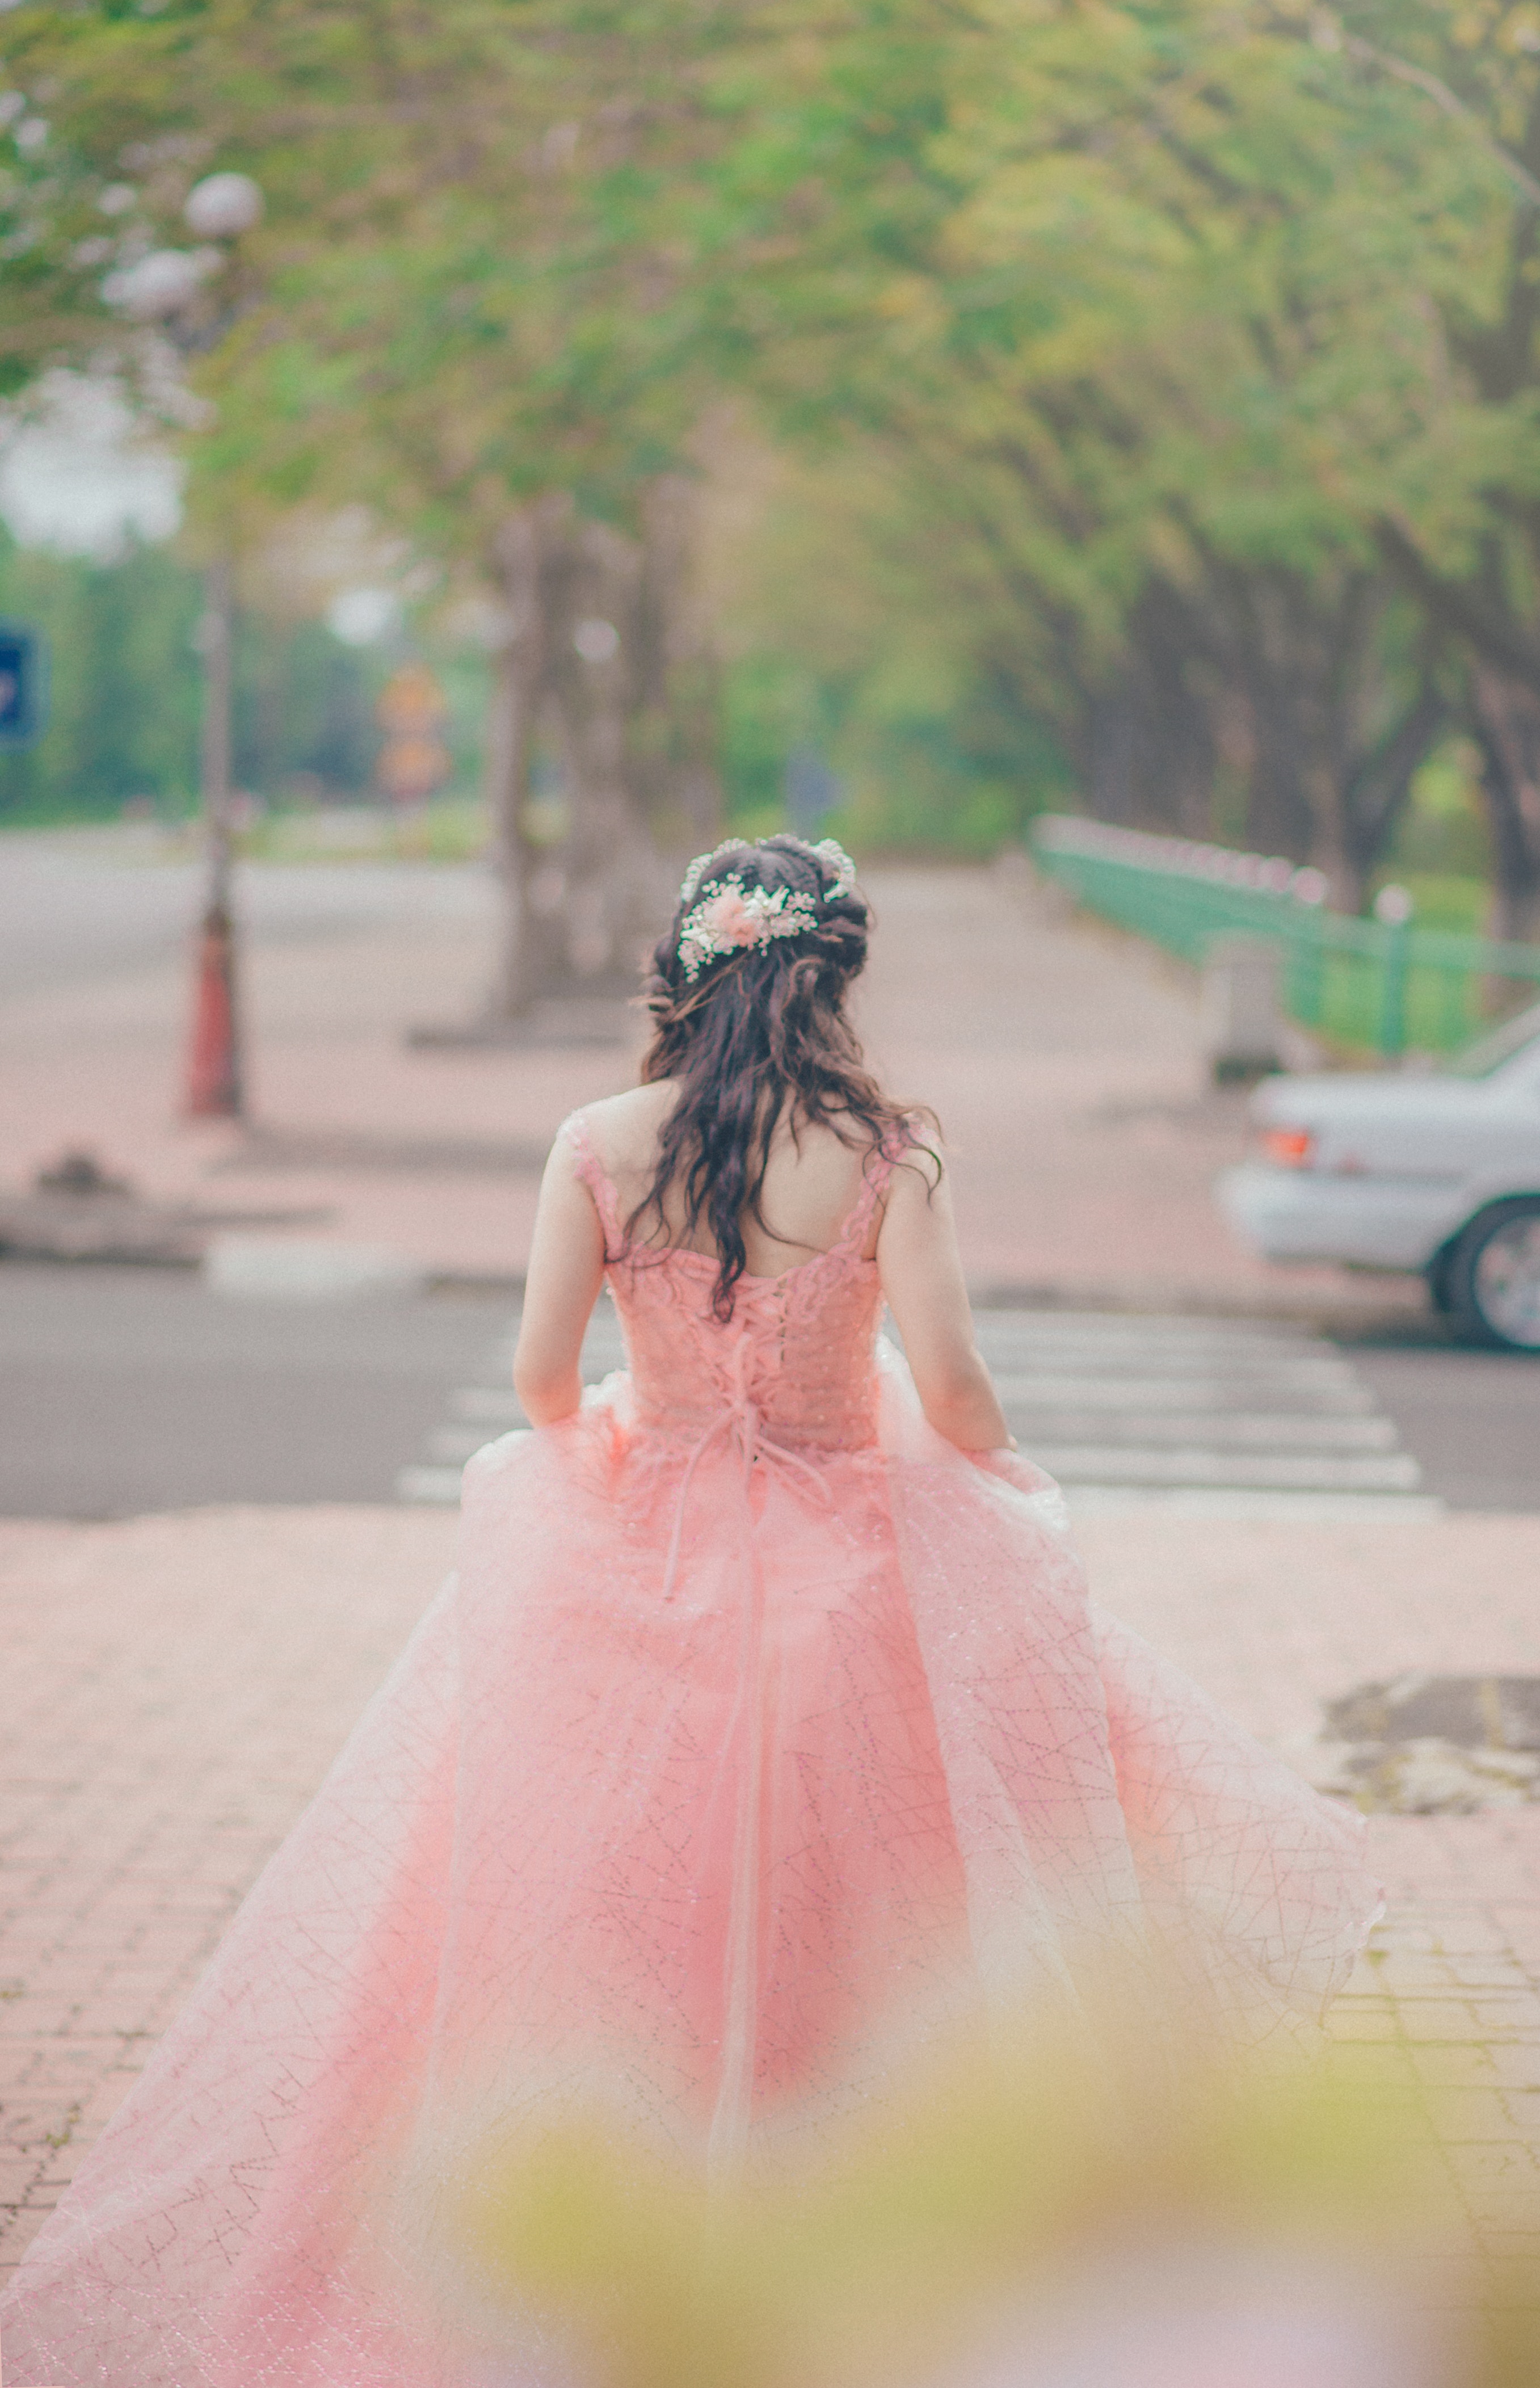
pink, photograph, dress, clothing, beauty, yellow, skin, gown, peach, photography, shoulder, wedding dress, bride, summer, headpiece, happy, bridal clothing, flower, wedding, plant, photo shoot, fashion accessory, ceremony, formal wear